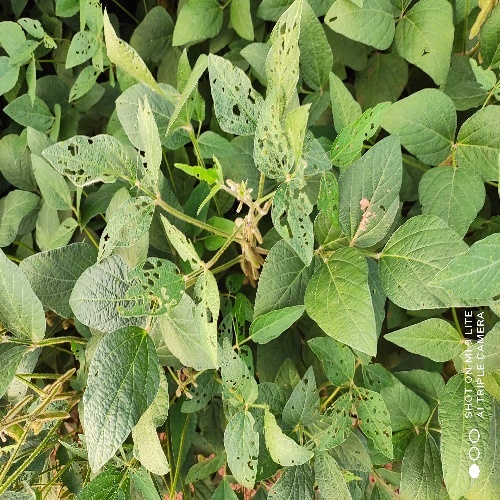
Label: Caterpillar